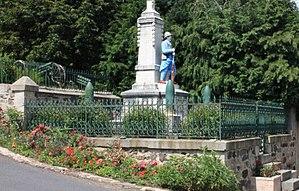
Vazeilles Limandre
Vazeilles-Limandre est une commune française située dans le département de la Haute-Loire en région Auvergne-Rhône-Alpes.